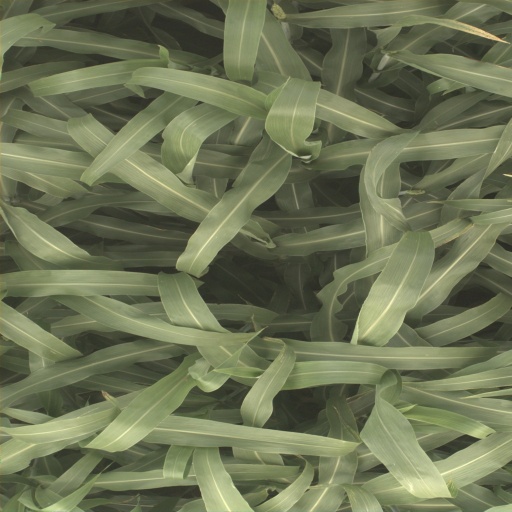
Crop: sorghum